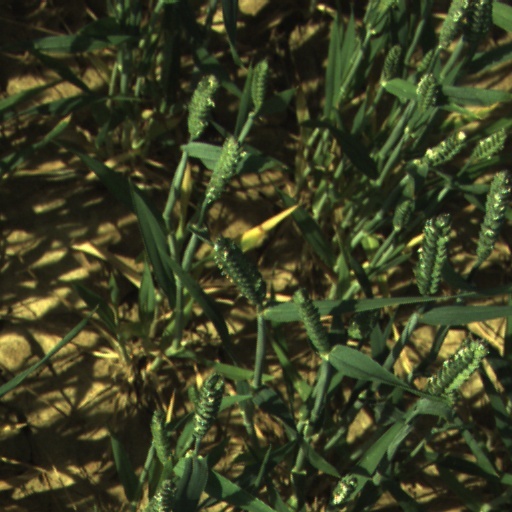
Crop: wheat